Gerasimos Vlachos

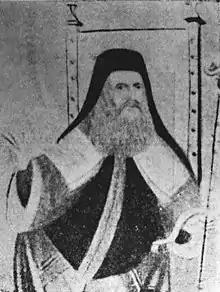
1938 drawing of Vlachos by Manouil Gideon

Gerasimos Vlachos (1607–1685) was a Greek scholar of the Renaissance.